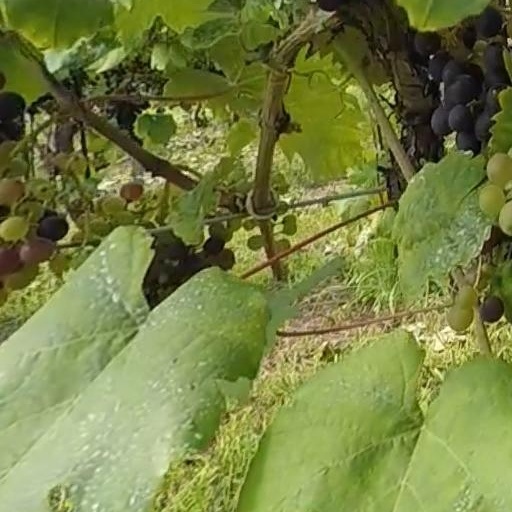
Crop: grape